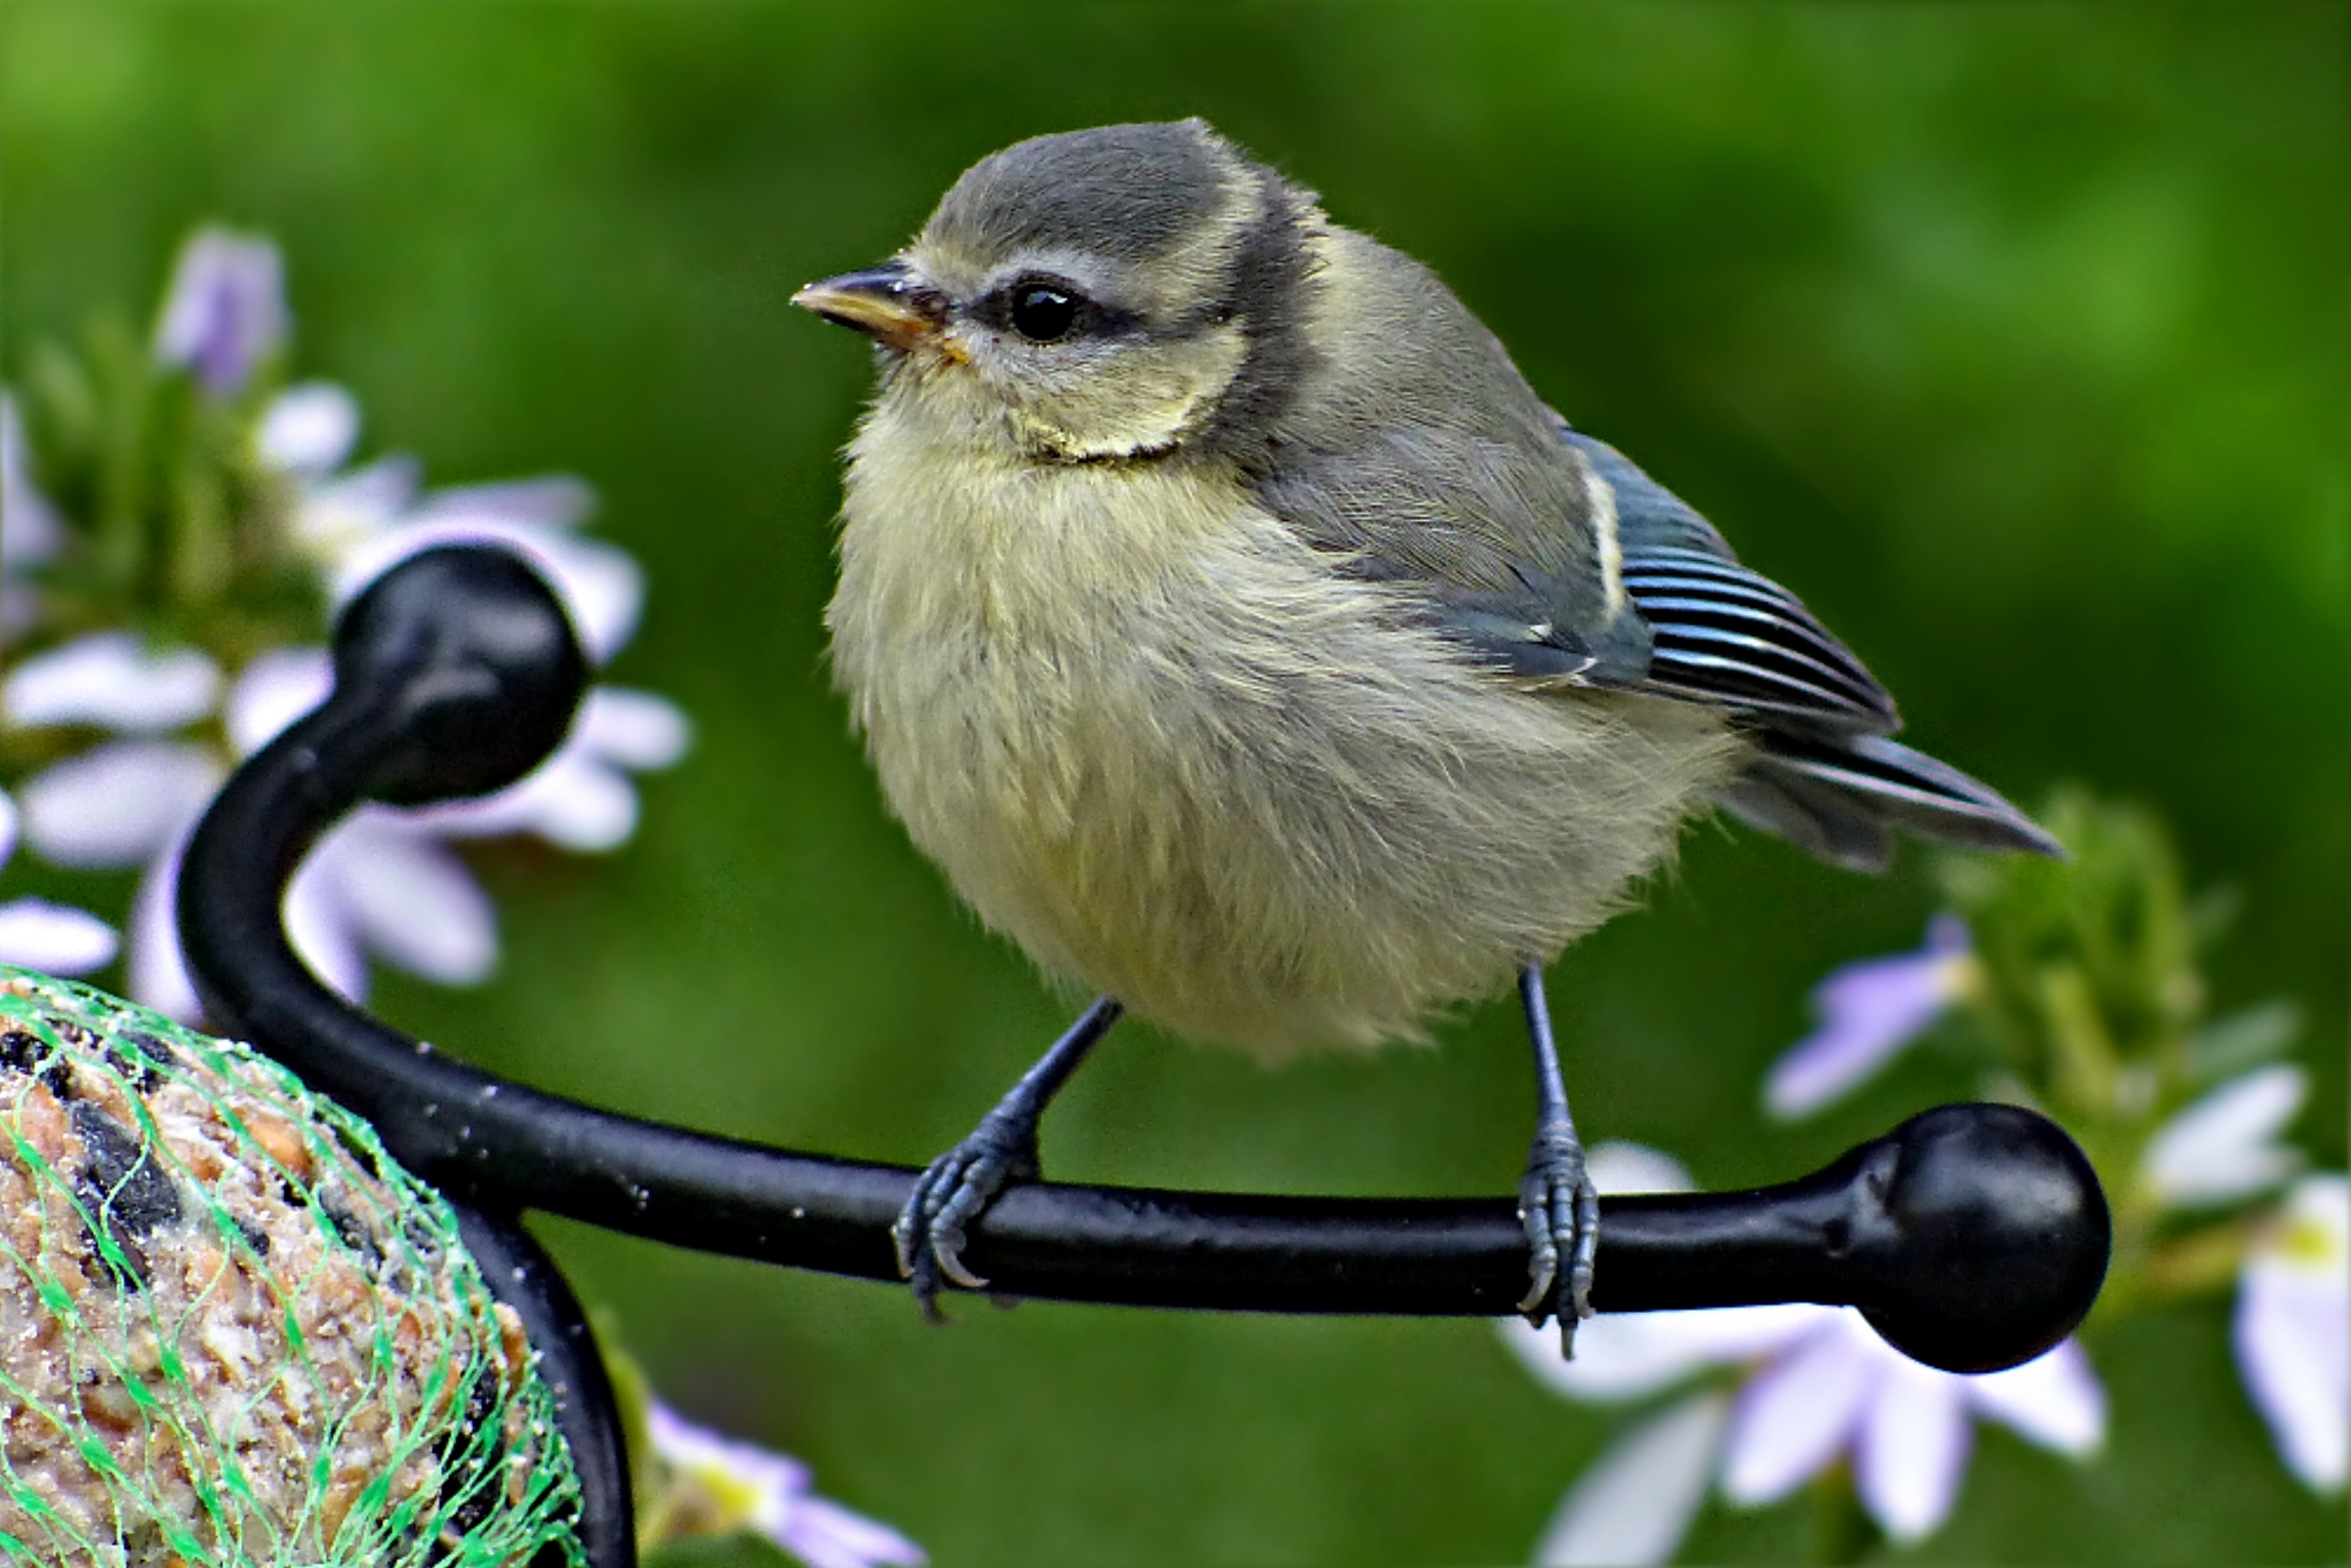
nature, branch, bird, wildlife, young, beak, garden, robin, fauna, vertebrate, blue tit, foraging, chickadee, brambling, cyanistes caeruleus, old world flycatcher, perching bird, emberizidae